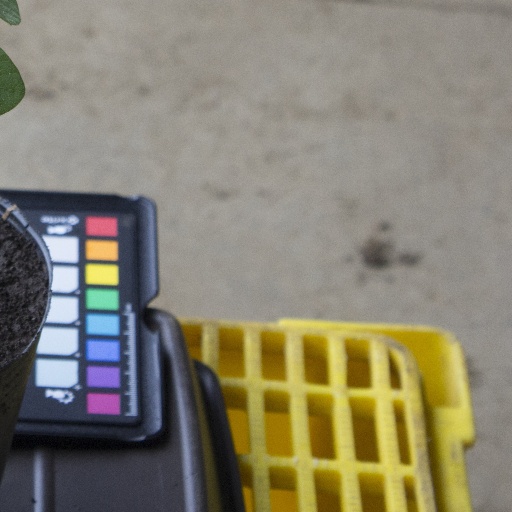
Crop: soybean